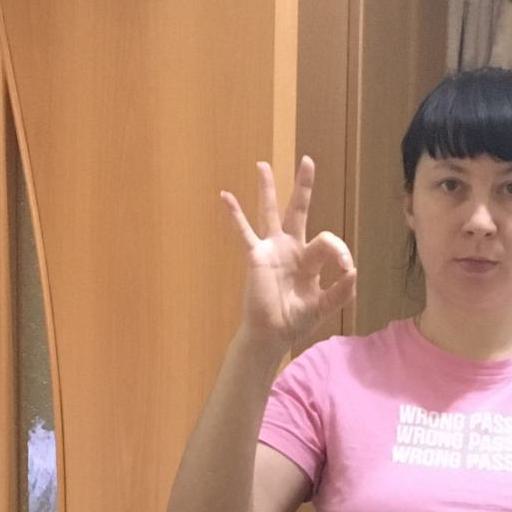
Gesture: ok